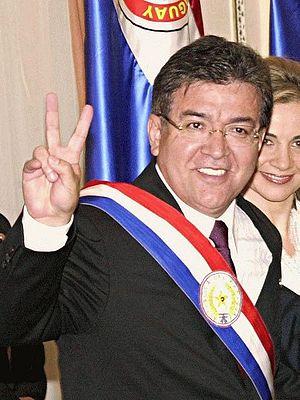
Nicanor Duarte, né le 11 octobre 1956 à Coronel Oviedo, est un journaliste, avocat et homme d'État paraguayen, qui a été président de la République du 15 août 2003 au 15 août 2008.